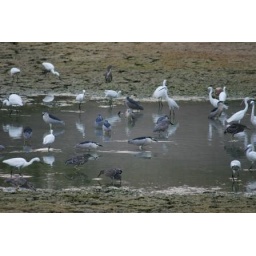
A dried up lake near BIAP, with birds chasing the plentiful fish in the shallow water